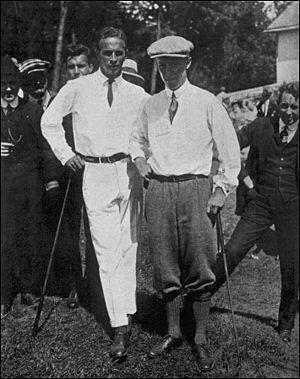
Robert Abbe Gardner, né le 9 avril 1890 et mort le 21 juin 1956, était un sportif américain ayant pratiqué différents sports dont notamment le golf dans lequel il a remporté deux championnats de golf amateur des États-Unis.